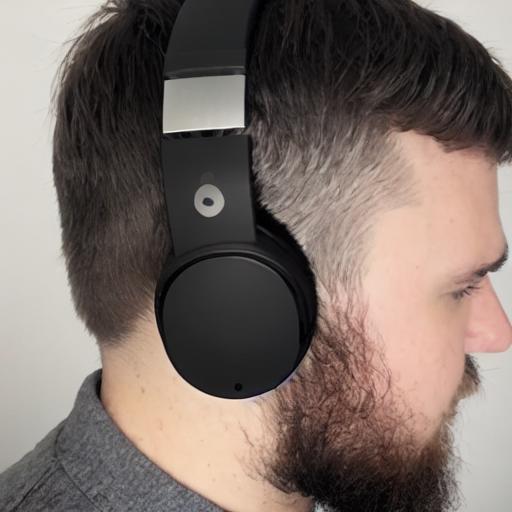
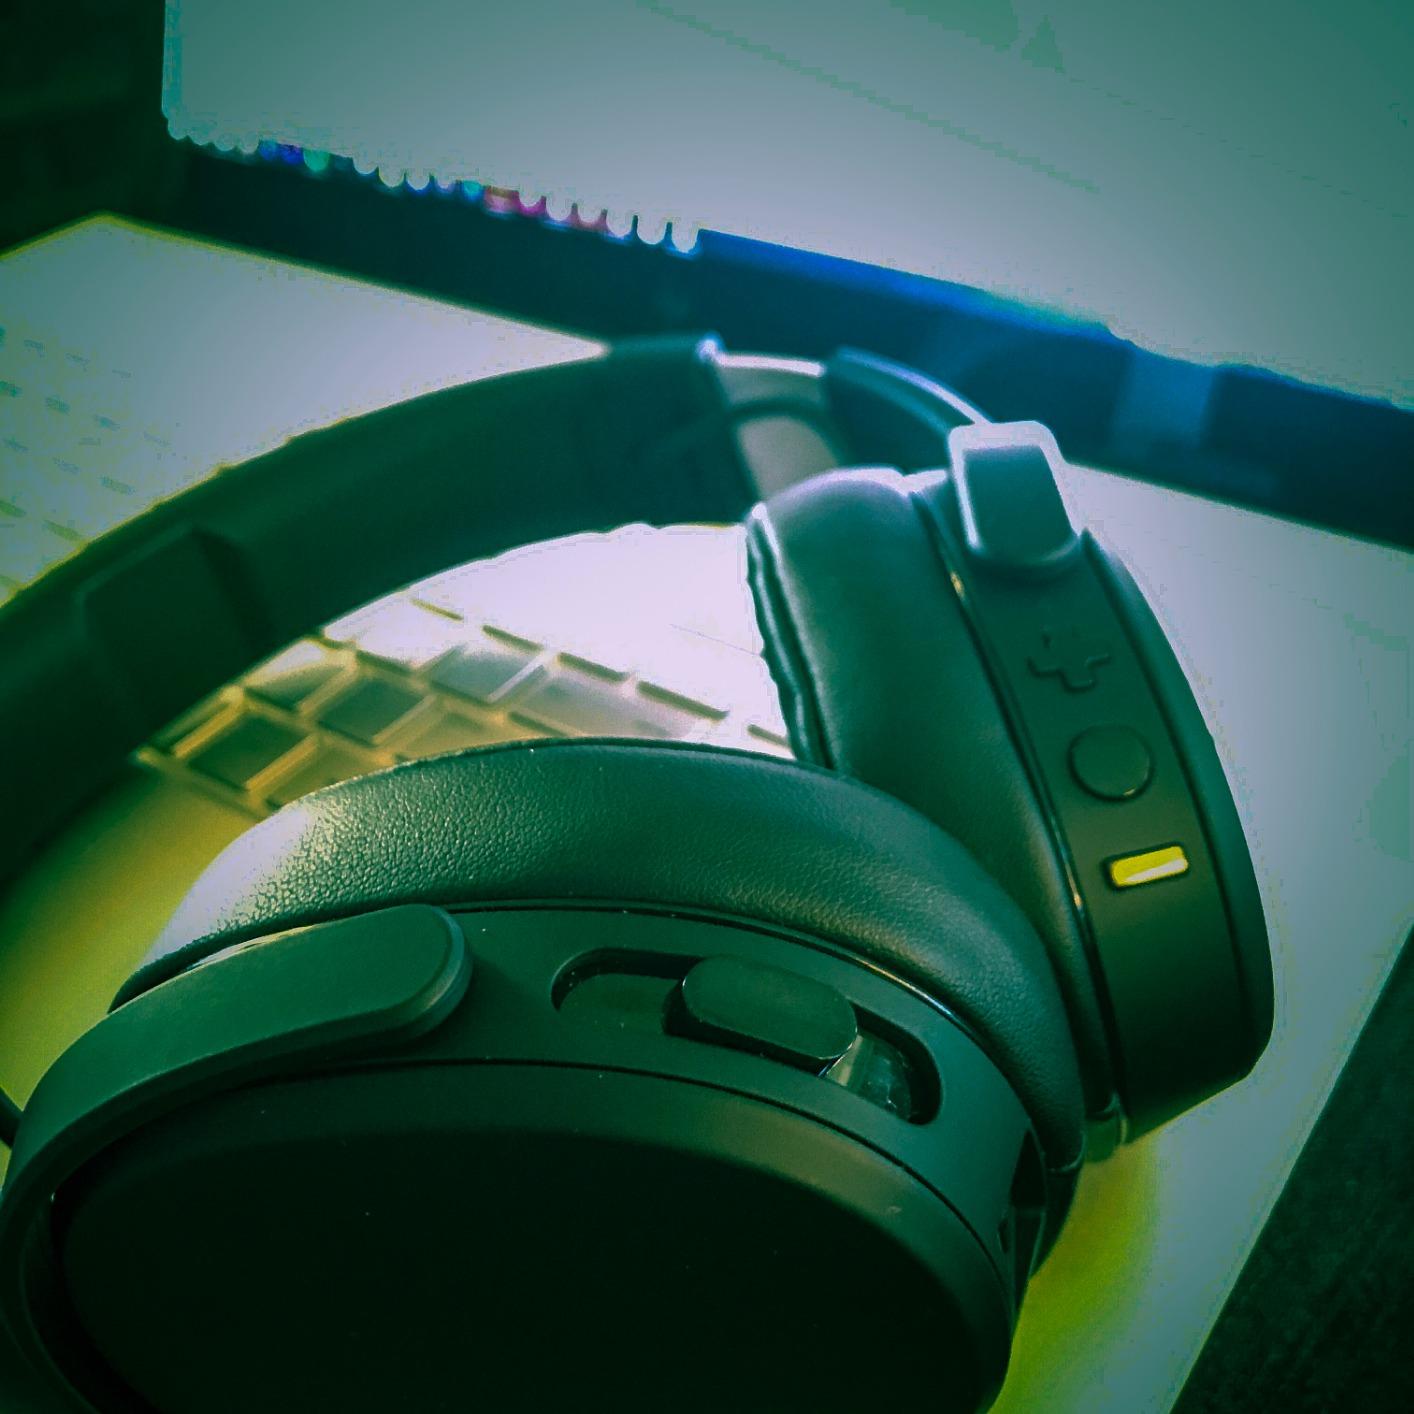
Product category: headphones
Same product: no